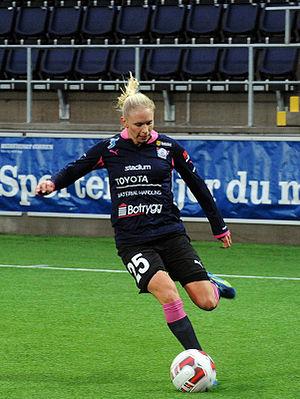
Jonna Andersson est une footballeuse suédoise née le 2 janvier 1993 à Mjölby. Elle évolue au poste de défenseur. Elle compte, au 4 juin 2019, 41 sélections et 0 but inscrits.